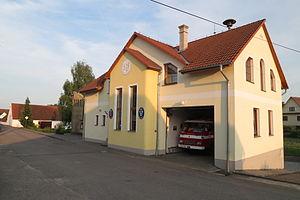
Kostníky est une commune du district de Třebíč, dans la région de Vysočina, en République tchèque. Sa population s'élevait à 200 habitants en 2019.